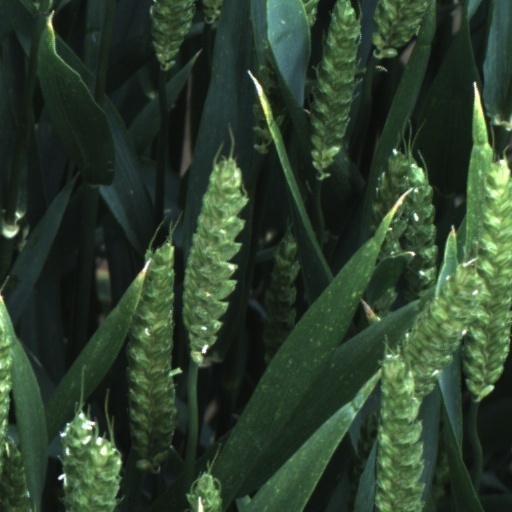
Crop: wheat